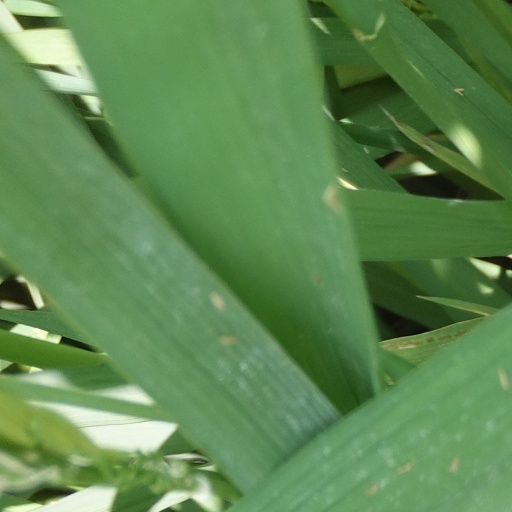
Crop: rice